Maluj
Also known as:
ar - Arabic: ملوجة
arz - Egyptian Arabic: ملوجه
ko - Korean: 말루가
Category: bread (flatbread)
Cuisine: Yemeni
Associated cuisines: Yemeni
Area: Yemen
Countries: Yemen
Region: Western Asia

The dish is typically made with flour, cooking oil, yeast, fenugreek, and salt.

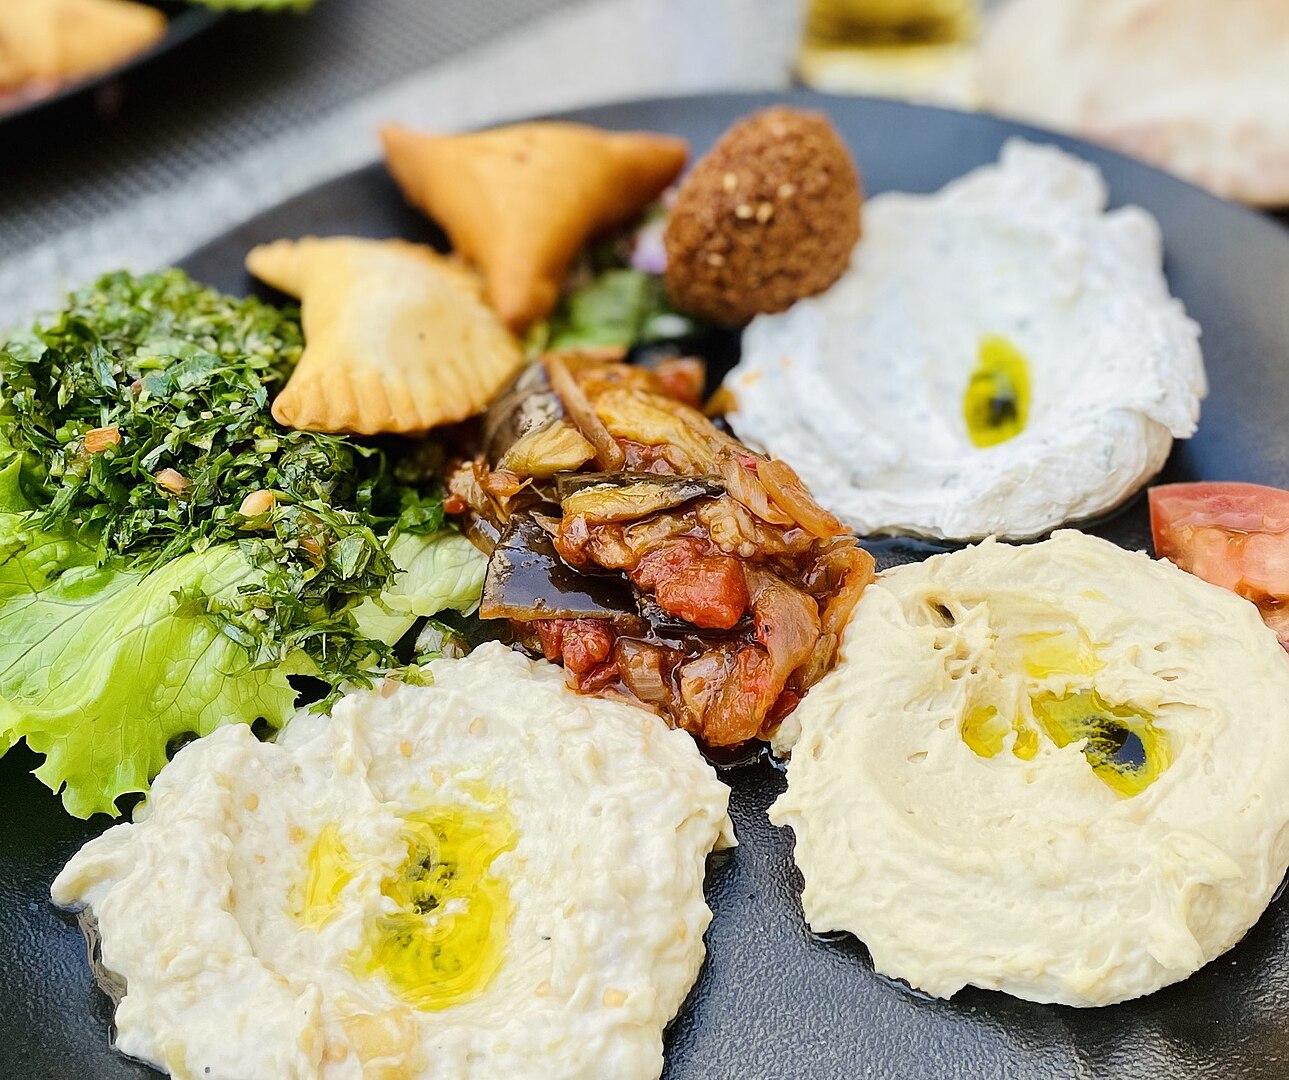